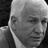
Emotion: neutral